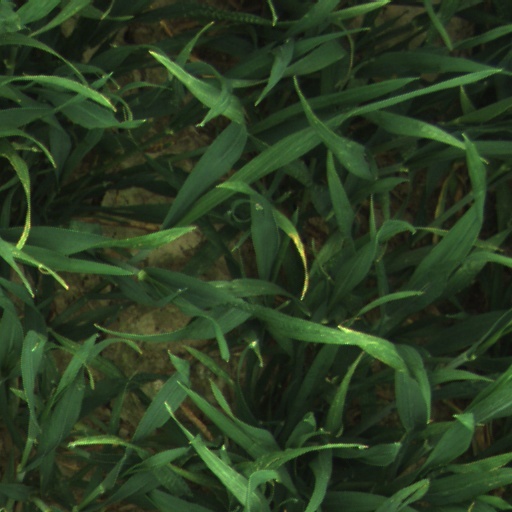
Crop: wheat